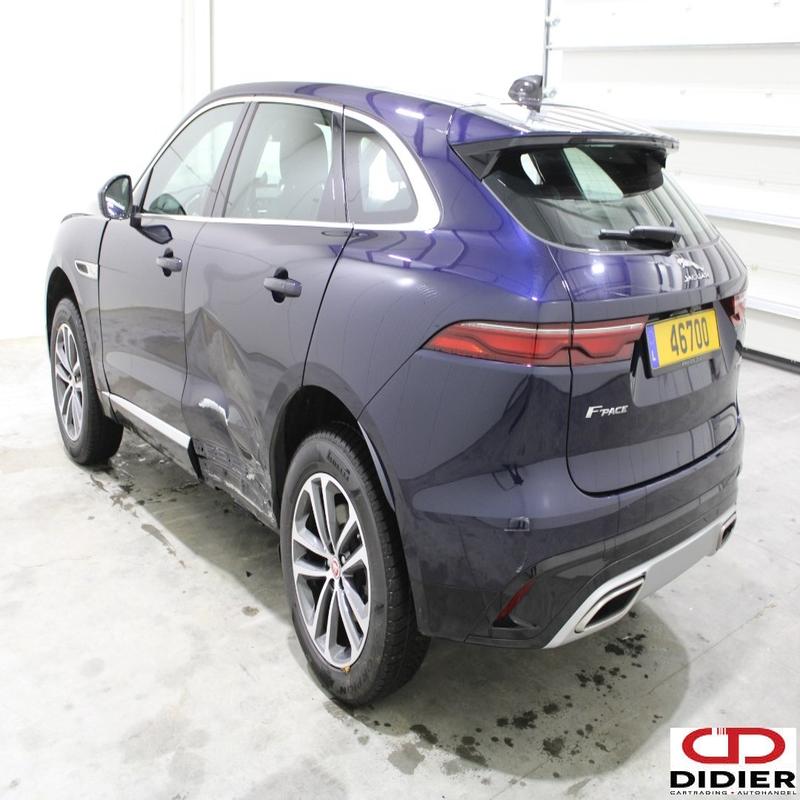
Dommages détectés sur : porte arrière gauche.
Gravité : mineur